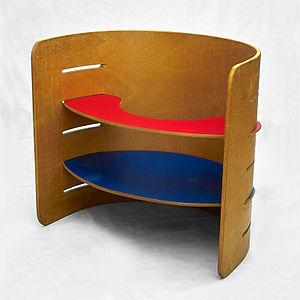
Le meuble est un objet mobile à usage domestique.
Le Hêtre commun, Fagus sylvatica, couramment désigné simplement comme le hêtre est une espèce d'arbres à feuilles caduques, indigène d'Europe, appartenant à la famille des Fagaceae, tout comme le chêne et le châtaignier.